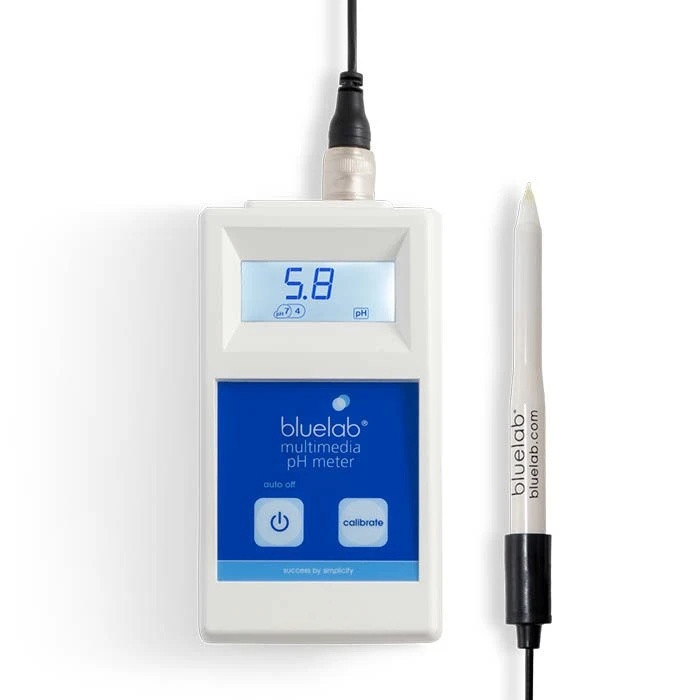
Bluelab Hydroponics Medium, Nutrient Solution and Potting Soil Mix Multimedia pH Measuring Meter.
Brand: bluelab.com
The potential hydrogen, pH, plays an important role in growing, the correct balance ensures that all the essential nutrients dissolved in water to feed plants remain soluble and available to plant roots for absorption. This pH meter is built with a reinforced tip to measure pH of the root zone in a variety of growing media such as rock wool, coco coir, other growing substrates and aggregates, potting mix and soil, and the nutrient solution. Product specifications: Readings in increments of 0.1 pH for precise measurements. Fast sensor response for quick readings on the go. Operating environment: 0°C to 50°C / 32°F to 122°F. Measurement resolution: 0.1 pH. Measurement range: 0.0 to 14.0 pH. Measurement accuracy: ± 0.1 pH. Multimedia and liquid friendly for measurements across a range of environments. Robust pH probe for long lasting use in the grower environment. Toughened spear tip for direct root zone measurements. Simple two point calibration with pH 7.0 and pH 4.0 or pH 10.0 standards. Backlit LCD display to read measurements with ease. Powered by 2 x AAA alkaline batteries, included. CE, FCC and RoHS compliant. Designed and built in New Zealand. Calibration is straightforward with one push of a button and fresh calibration solutions. A successful calibration indicator is displayed on the screen. After 30 days, the indicator disappears to remind you to recalibrate to ensure ongoing accuracy.
Category: Business & Industrial > Forestry & Logging > Forestry & Logging Tools > Tree Calipers